Anna Maria Jopek

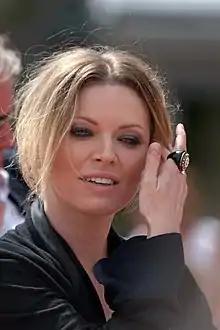
Anna Maria Jopek in July 2008

Anna Maria Jopek (born 14 December 1970) is a Polish vocalist, songwriter, and improviser. She represented Poland in the 1997 Eurovision Song Contest, with the song "Ale jestem" and finished 11th out of 25 participating acts; and in 2002, she collaborated on an album with jazz guitarist Pat Metheny. She has received numerous awards for her music, including Michel Legrand's Personal Award in Vitebsk in 1994, as well as all of the awards for music in Poland, together with gold and platinum records.